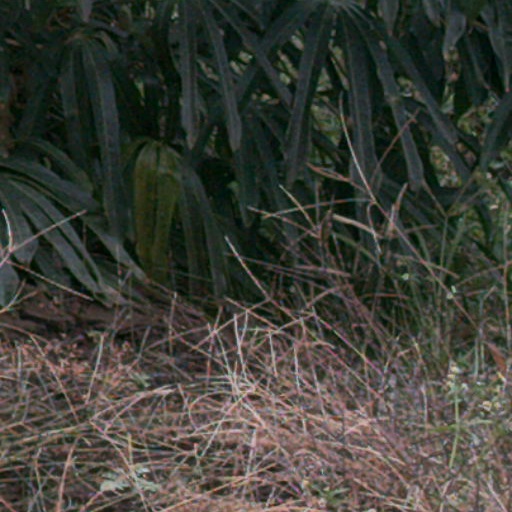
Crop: cassava